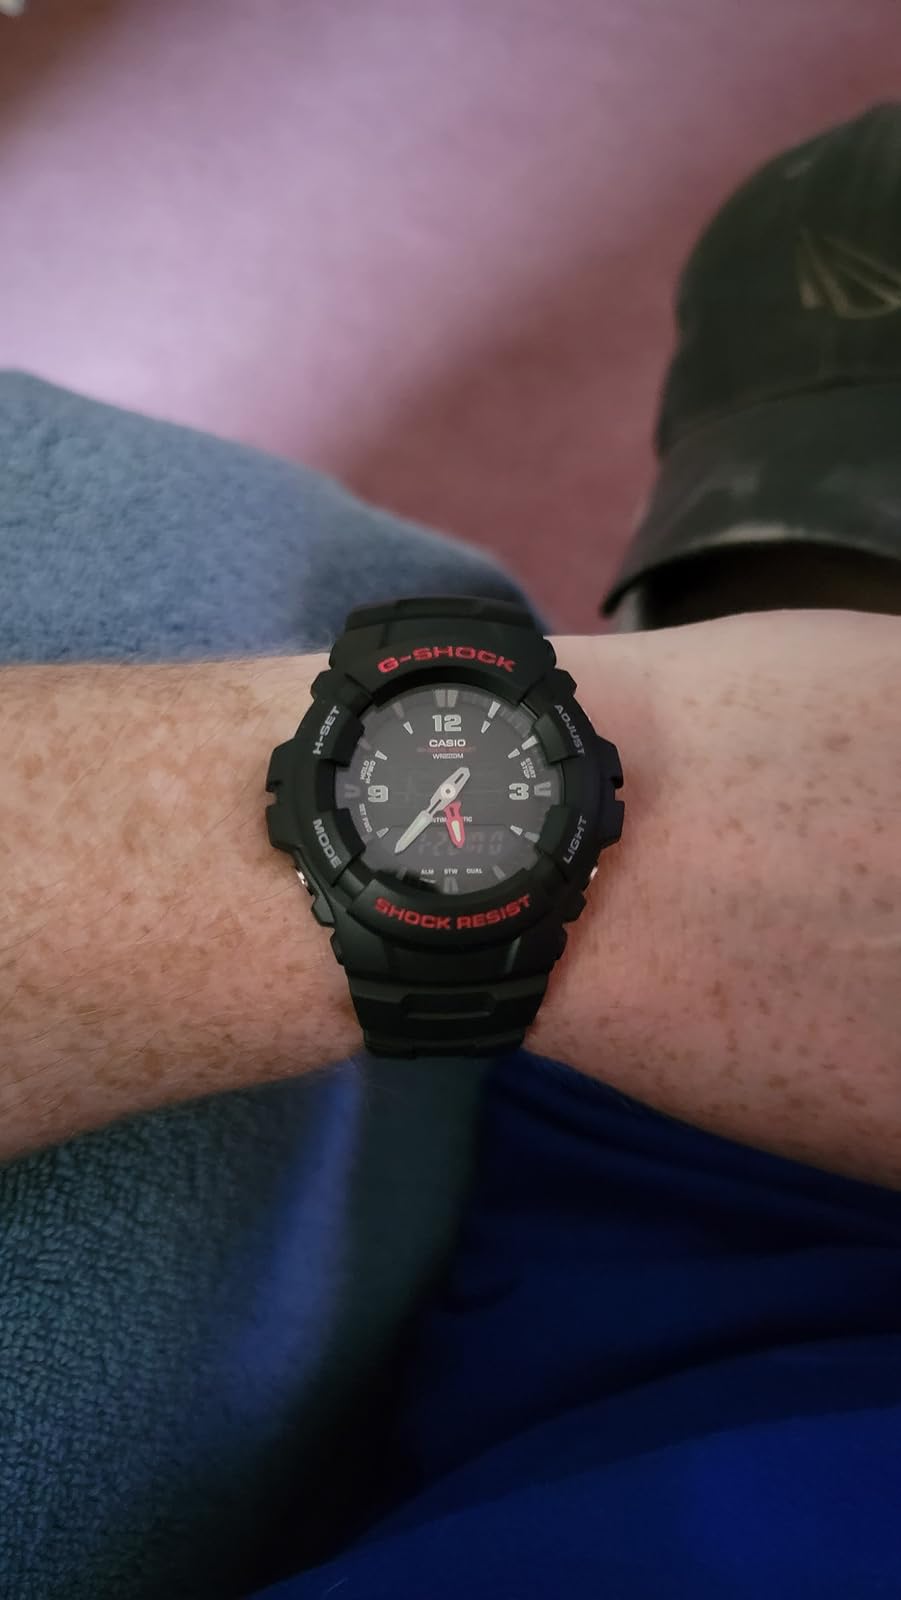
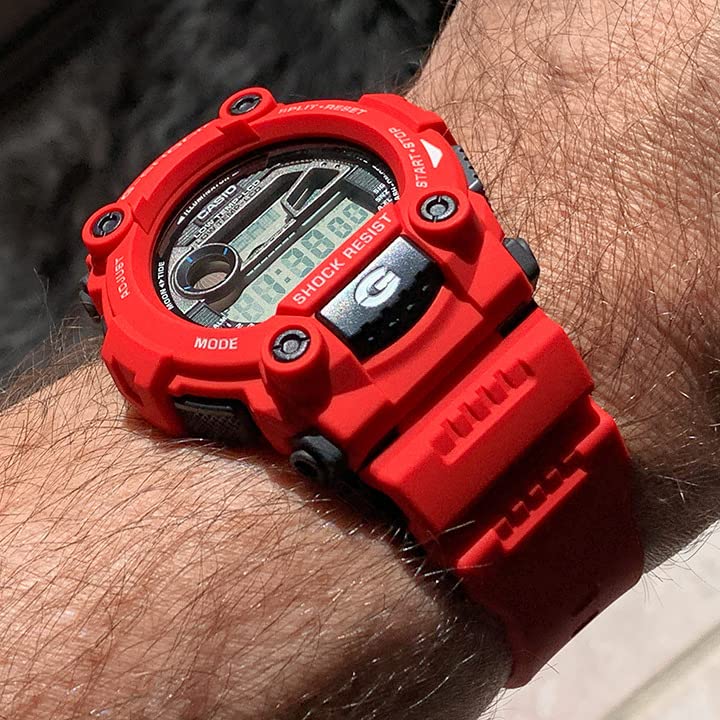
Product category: accessories_watch
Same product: no